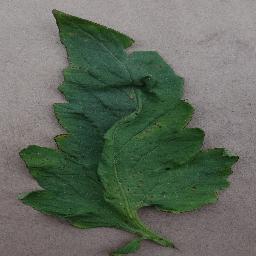
Label: Tomato___Bacterial_spot